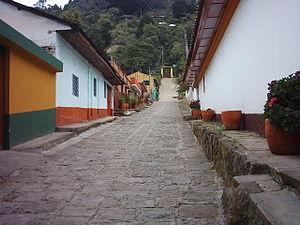
Zipacón est une municipalité située dans le département de Cundinamarca, en Colombie.